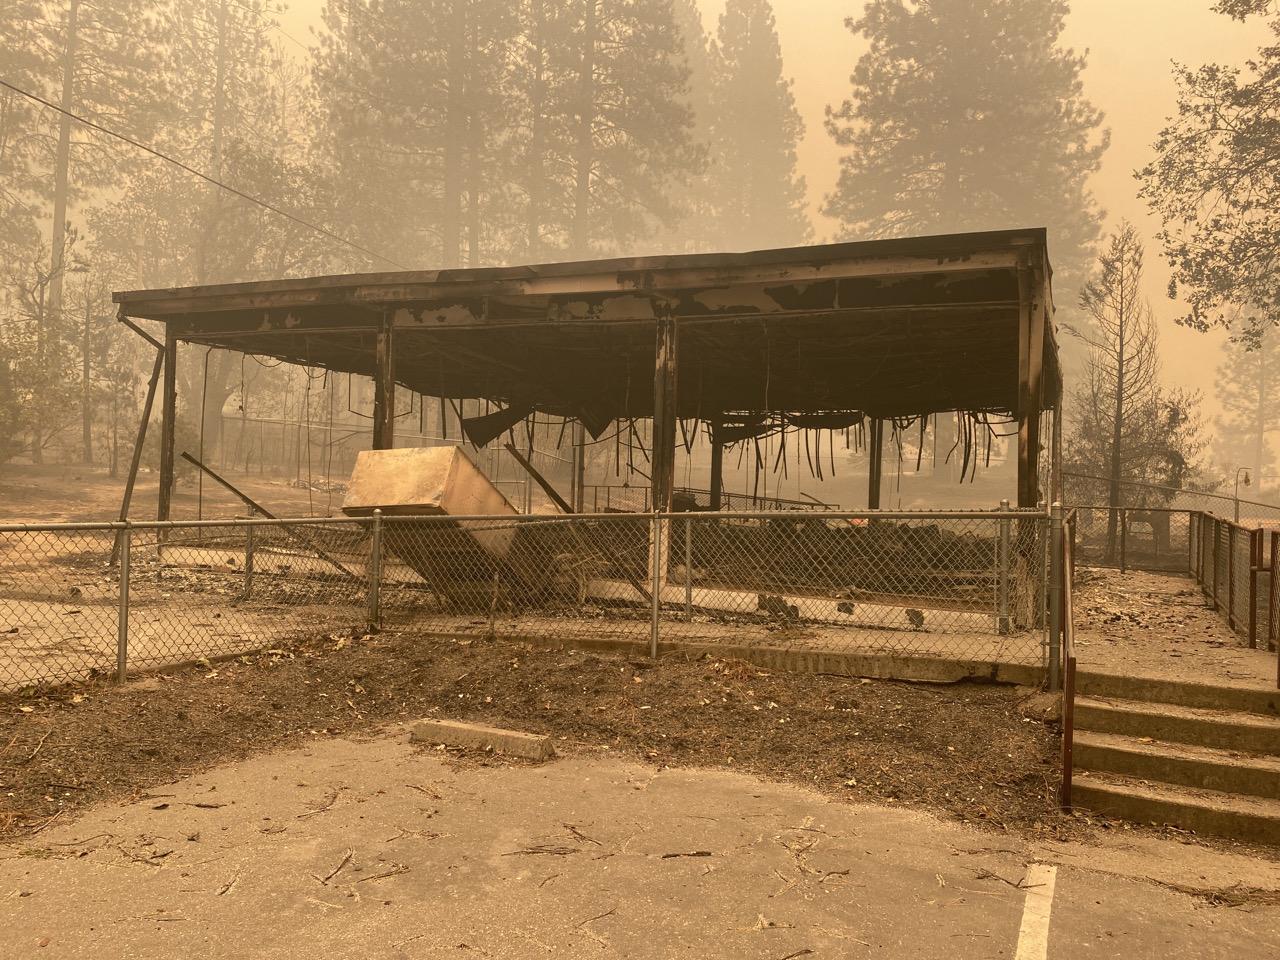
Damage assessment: destroyed